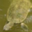
Label: turtle